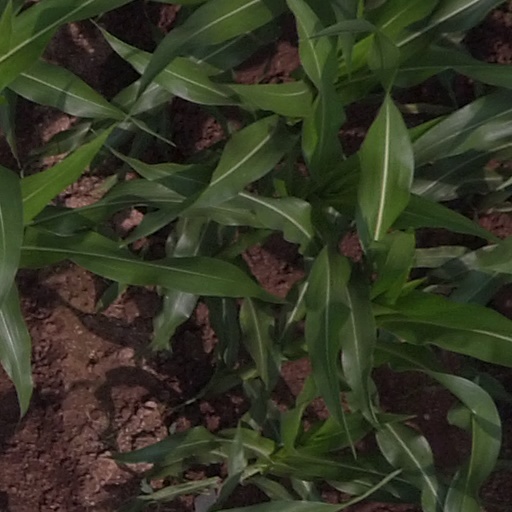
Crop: maize; corn